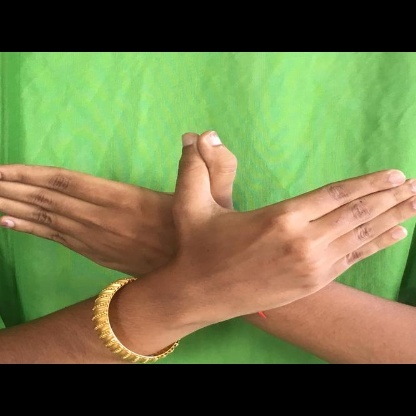
Mudra: Garuda